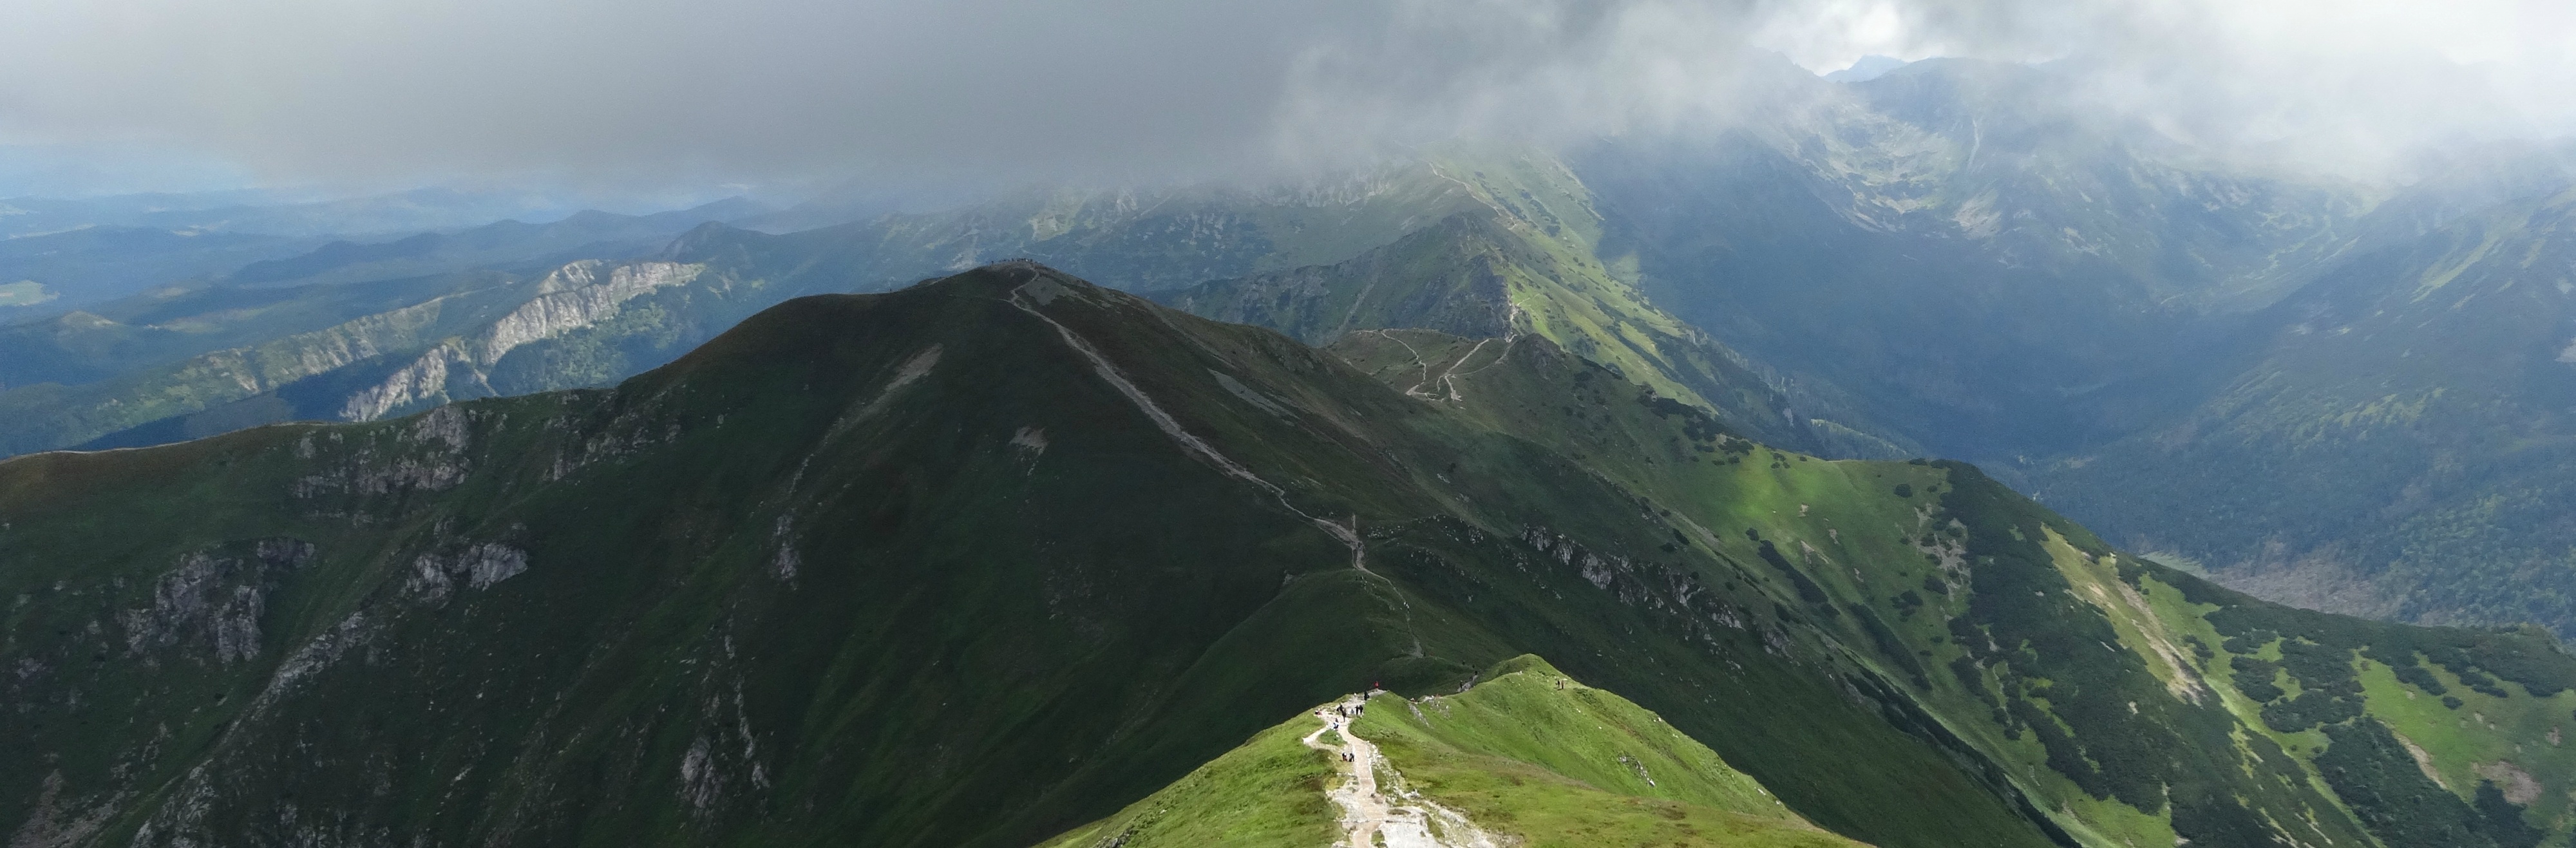
landscape, mountain, mountain range, fjord, extreme sport, ridge, clouds, massif, mountains, alps, the fog, tatry, hiking trail, landform, mountain pass, hill station, geographical feature, mountainous landforms, glacial landform